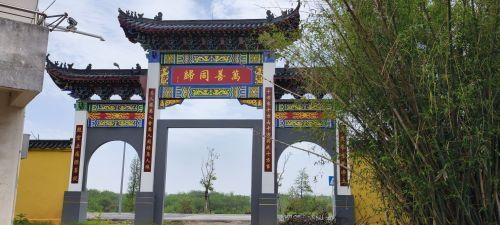
地标名称：南昌县报恩禅寺
所在城市：南昌市·南昌县